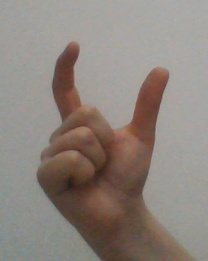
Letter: nun